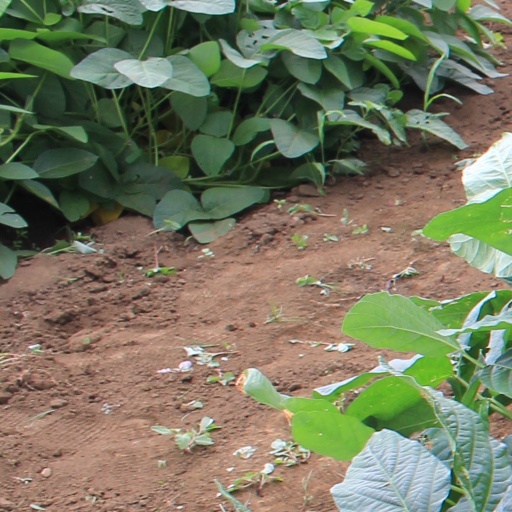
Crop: soybean